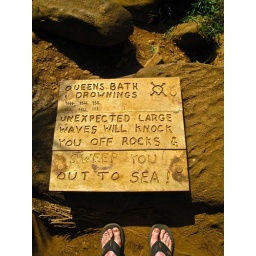
Queens bath is a natural pool formed in the lava rock near the ocean.